Mendocino County wine

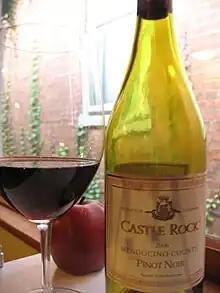
A Mendocino County Pinot noir.

As of 2024, thirteen American Viticultural Areas (AVA) have been designated within Mendocino County: Anderson Valley AVA, Cole Ranch AVA, Comptche AVA, Covelo AVA, Dos Rios AVA, Eagle Peak Mendocino County AVA, McDowell Valley AVA, Mendocino AVA, Mendocino Ridge AVA, Pine Mountain - Cloverdale Peak AVA, Potter Valley AVA, Redwood Valley AVA and Yorkville Highlands AVA. The majority of Mendocino County plantings are in the eastern side of the county, clustered around the cities of Ukiah, Hopland, and Redwood Valley. While Redwood Valley has its own AVA, most of these other plantings produce wine under the larger blanket of the Mendocino AVA. The most prominently featured AVAs to appear on wine labels are the Anderson Valley, Yorkville Highlands, and the broader Mendocino AVA.